John Atta Mills

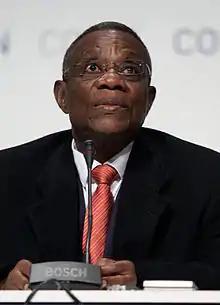
Mills in 2009

John Evans Fiifi Atta Mills (21 July 1944 – 24 July 2012) was a Ghanaian politician and legal scholar who served as the 11th president of Ghana from 2009 until his death in 2012. He was inaugurated on 7 January 2009, having defeated the governing party candidate Nana Akufo-Addo in the 2008 Ghanaian presidential election. He was previously the third vice president from 1997 to 2001 under President Jerry Rawlings, and he contested unsuccessfully in the 2000 and 2004 presidential elections as the candidate of the National Democratic Congress (NDC). He was the first Ghanaian head of state to die in office.